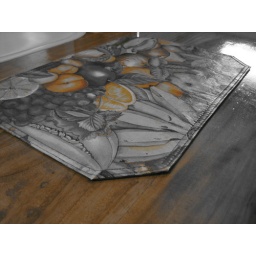
new table in the house